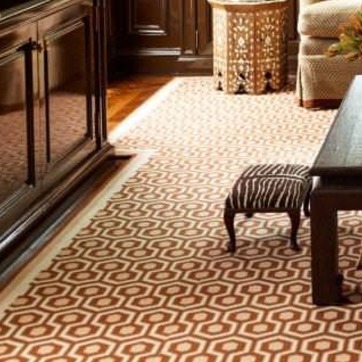
Material: carpet